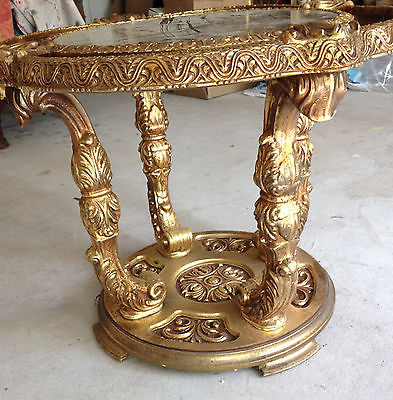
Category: table